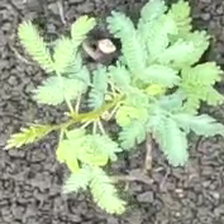
Weed species: Dwarf_cassia_(Chamaecrista pumila)